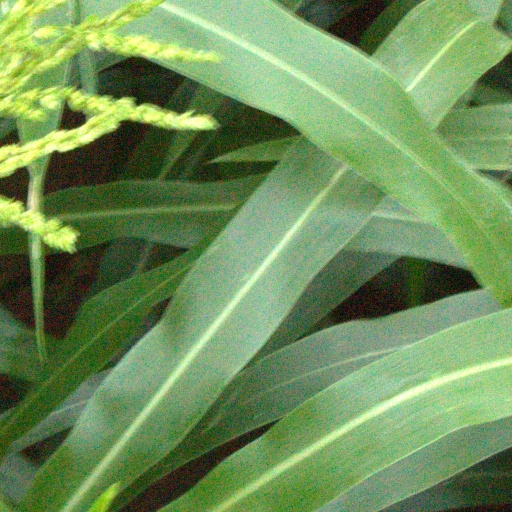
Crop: sorghum